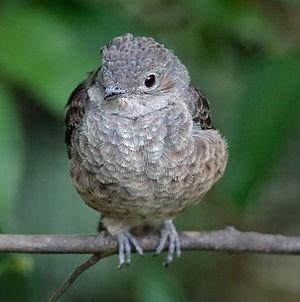
Le Cotinga de Cayenne est une espèce de passereaux de la famille des Cotingidae.